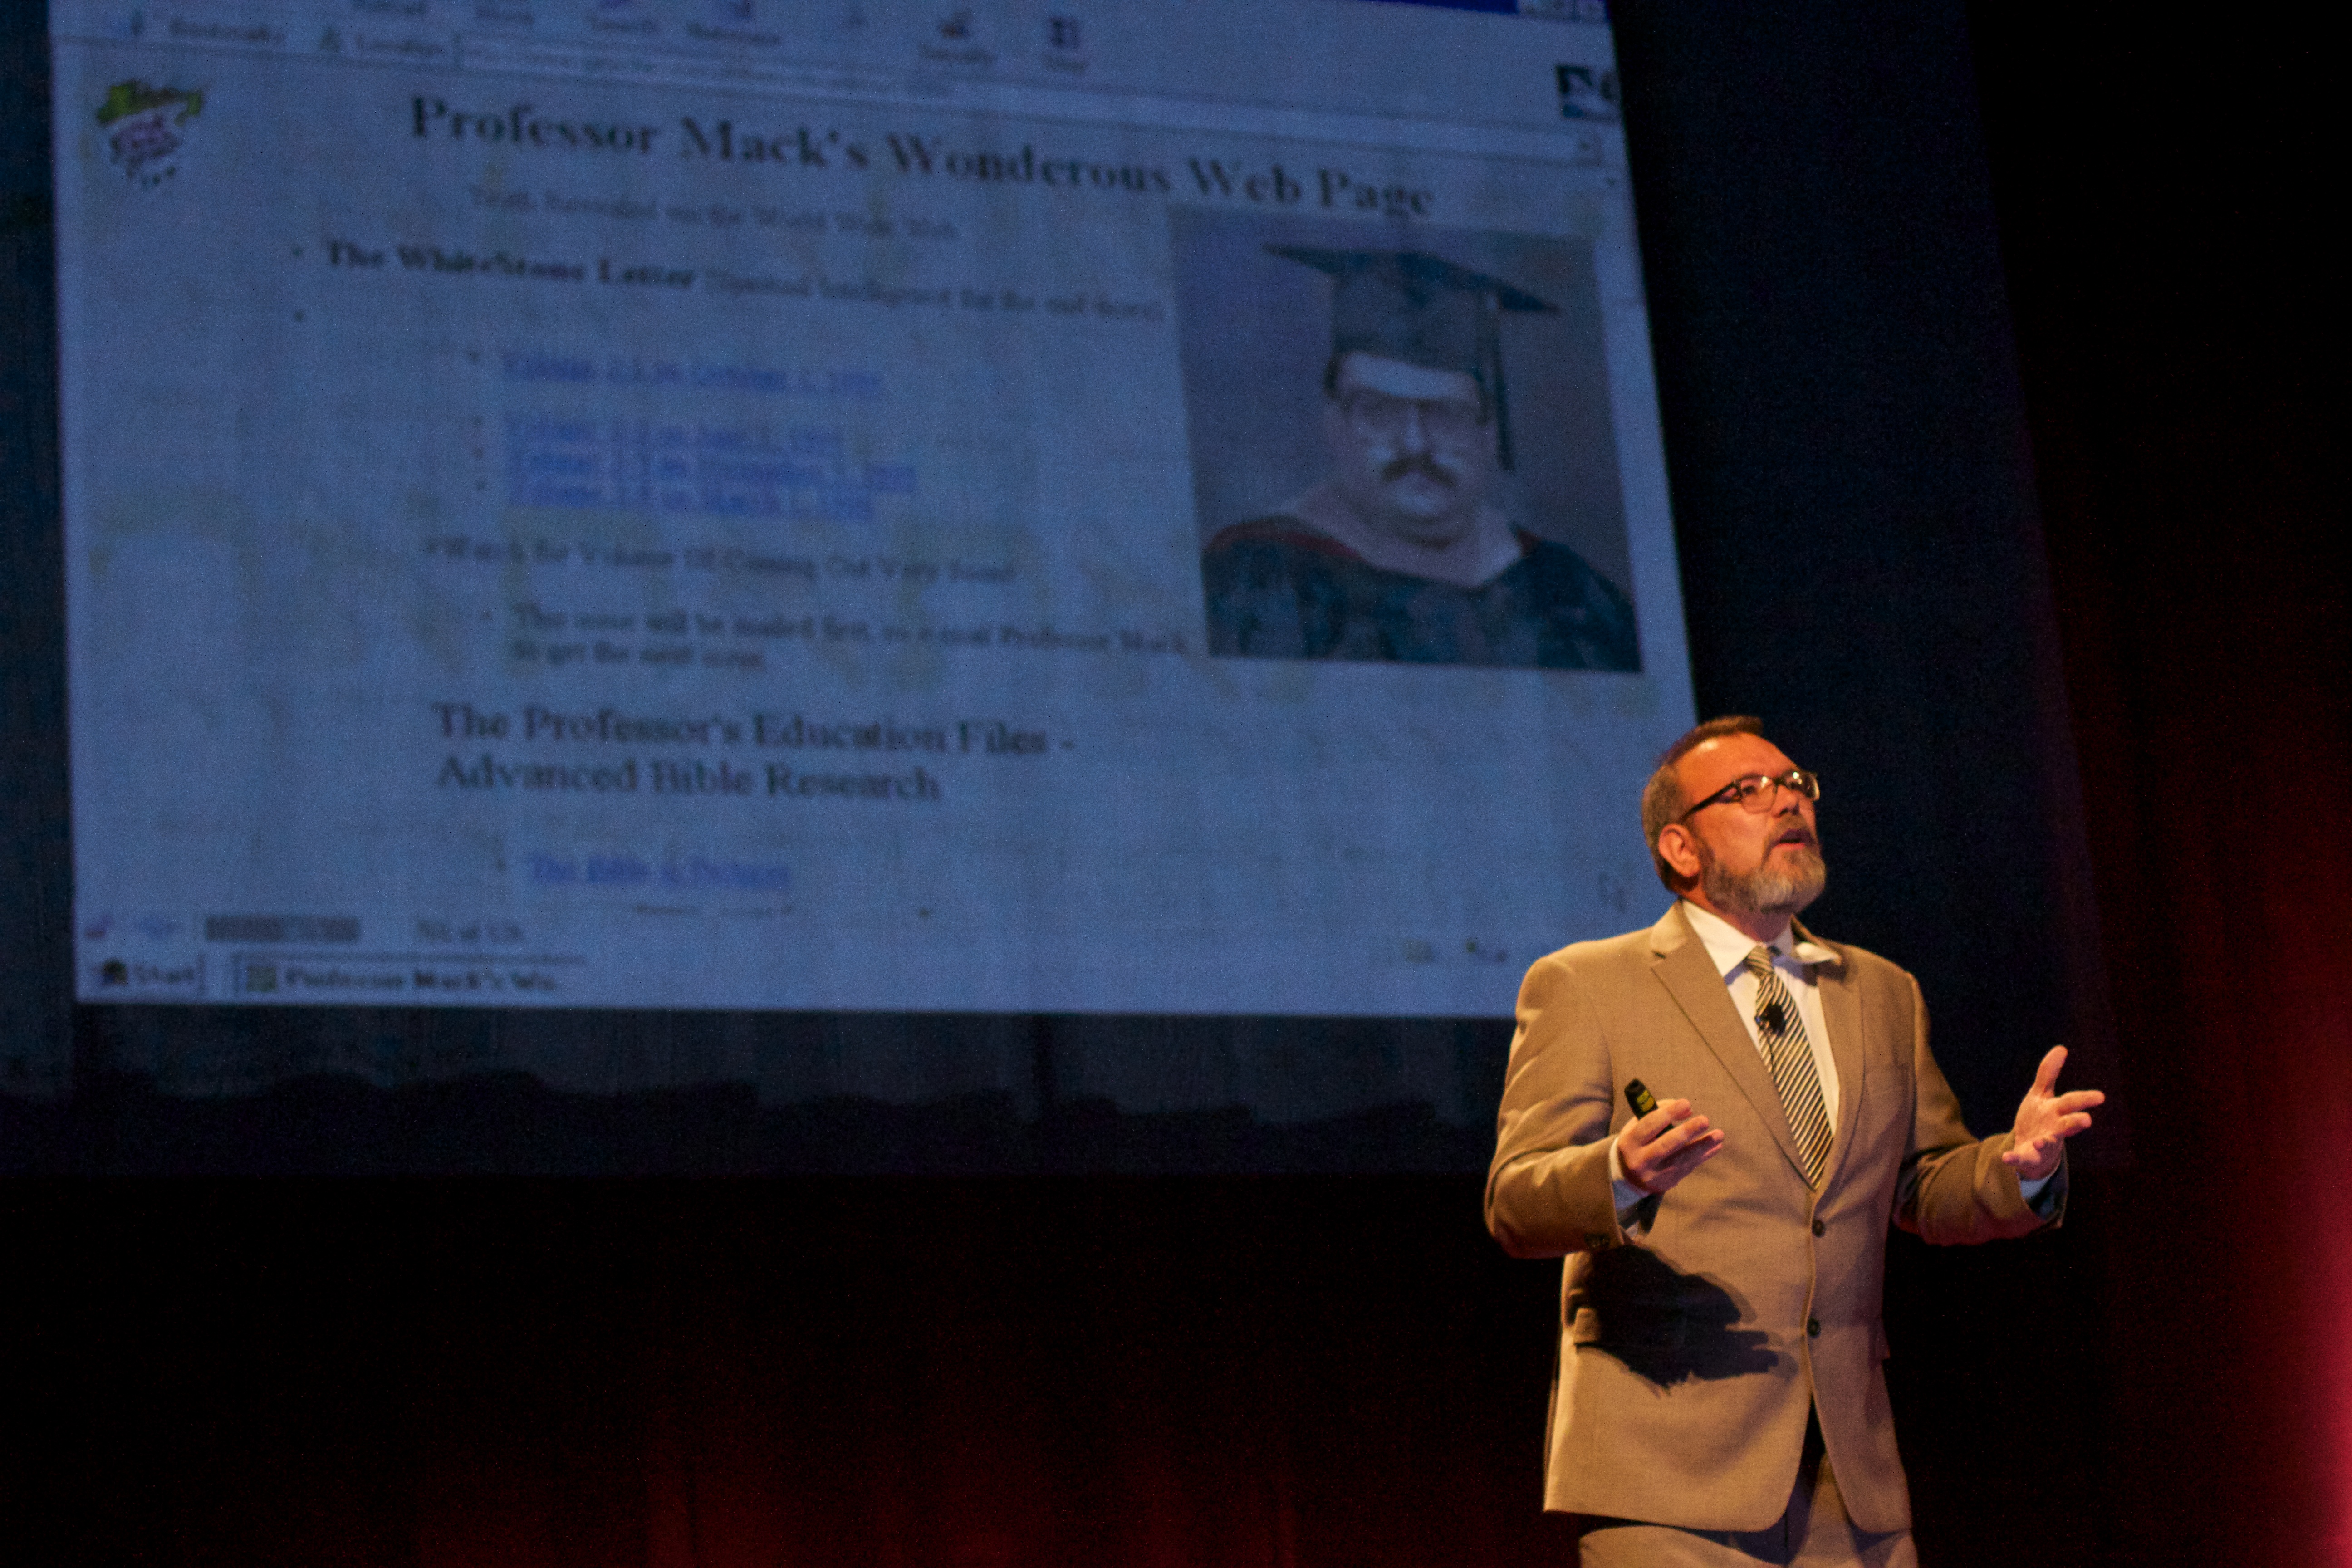
speech, tedxusagrado, academic conference